Willow Run

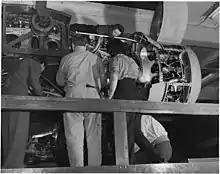
B-24E engine installation, Willow Run 1943

Willow Run takes its name from a small tributary of the Huron River that meandered through pastureland fields and woodland along the Wayne–Washtenaw county line until the late 1930s. By the mid-1920s, a local family operating as Quirk Farms had bought the land in Van Buren Township that became the airport. Quirk Farms was purchased by automobile pioneer Henry Ford in 1931. Ford, a keen exponent of the virtues of country living, used it as farmland for a "social engineering" experiment that brought inner-city boys to the Willow Run Camp to learn about farming, nature, and the rural way of life.